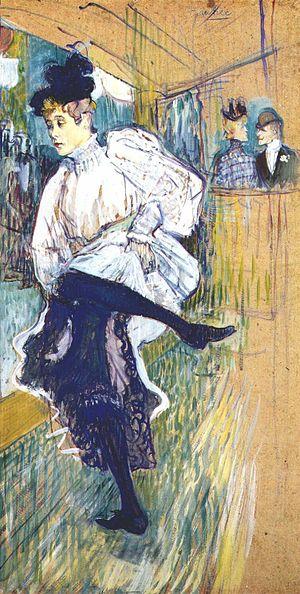
Henri de Toulouse-Lautrec est un peintre, dessinateur, lithographe, affichiste et illustrateur français, né le 24 novembre 1864 à Albi et mort le 9 septembre 1901, au château Malromé, à Saint-André-du-Bois.